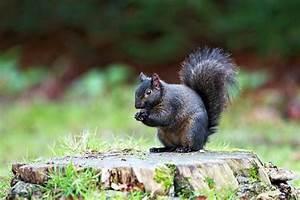
squirrel